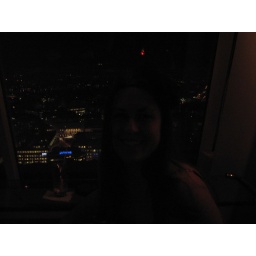
In the panorama bar on the 34th floor of the hotel- the tallest building in Oslo